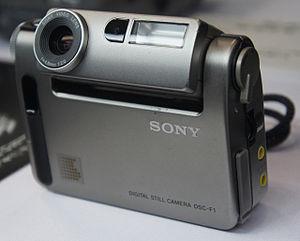
Cyber-shot est une gamme d'appareil photographique numérique conçue par Sony, elle regroupe des appareils de type bridge, compact et module.